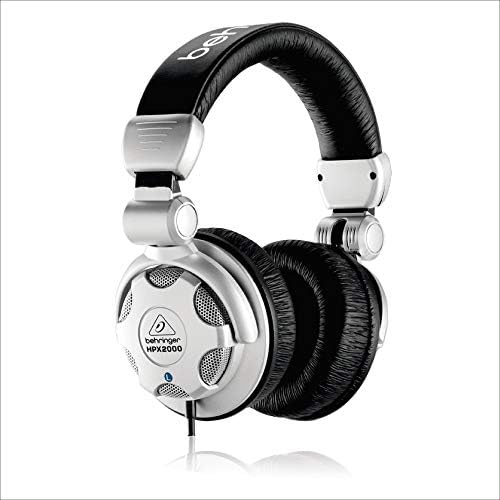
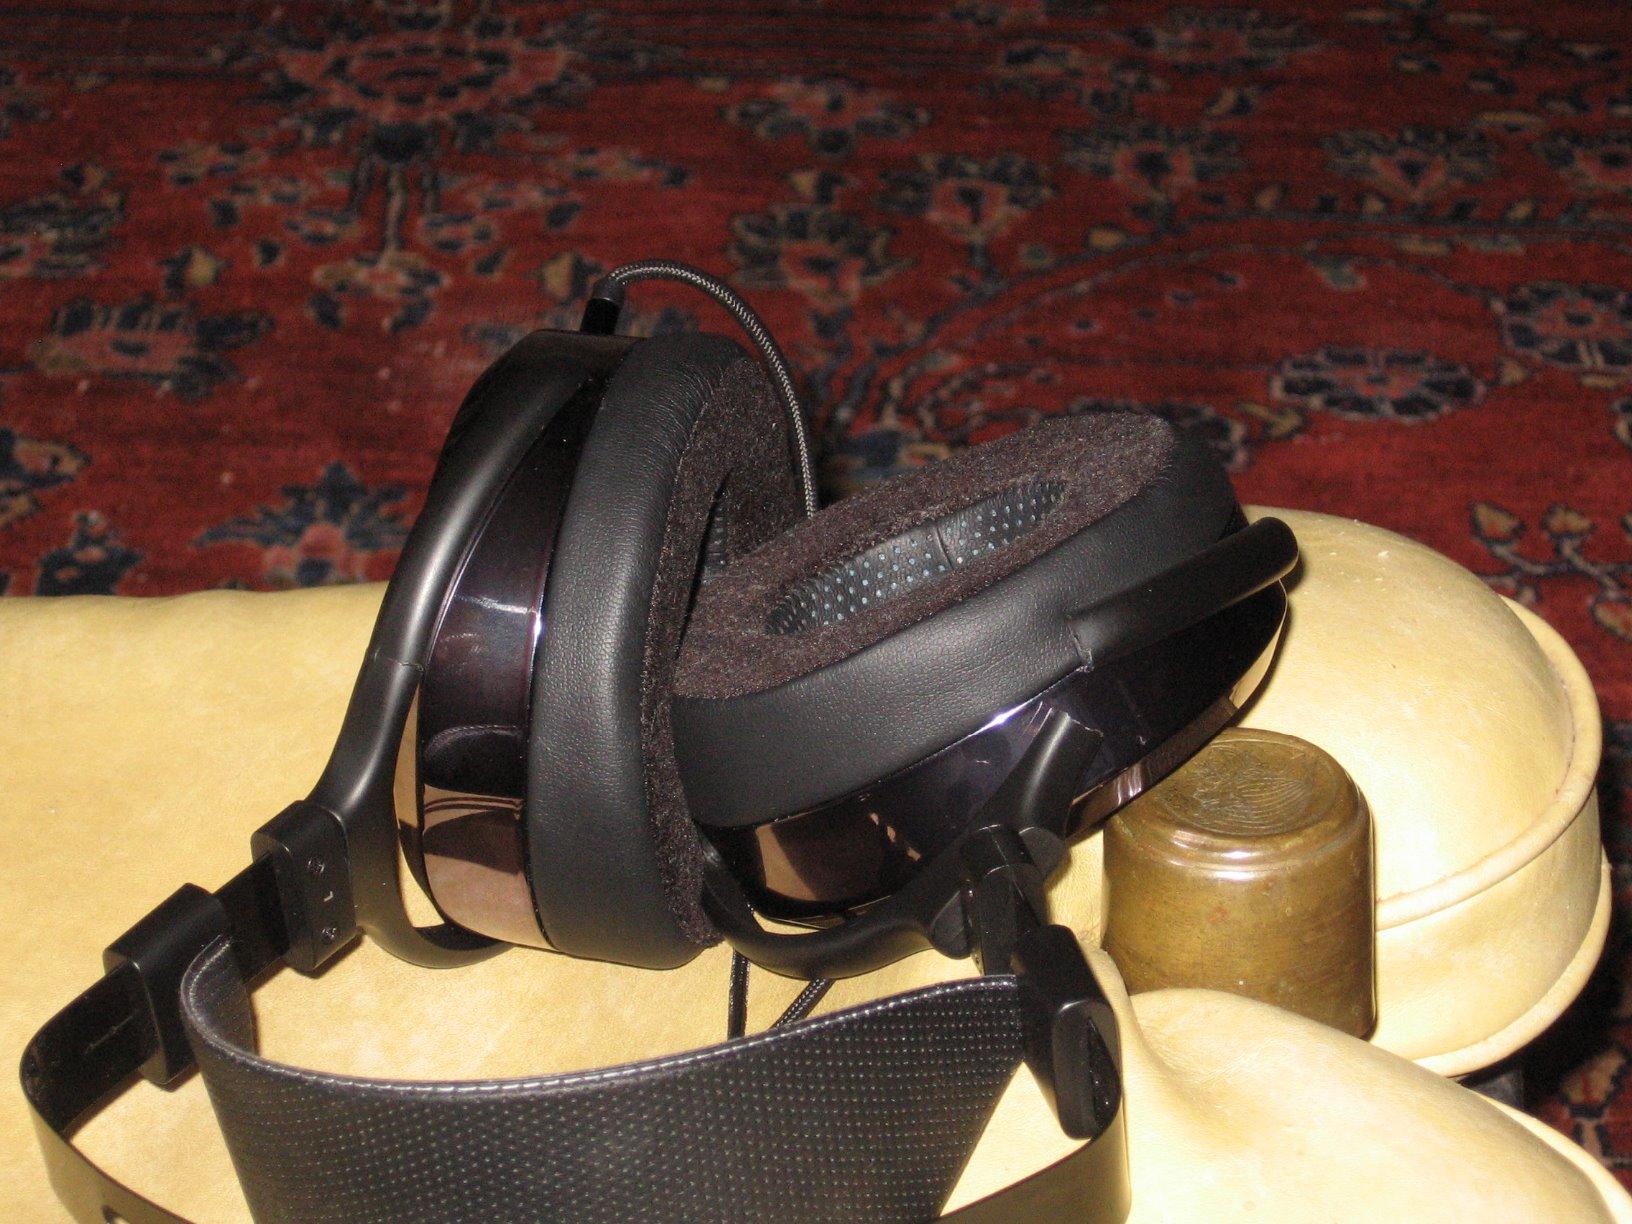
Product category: headphones
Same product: no